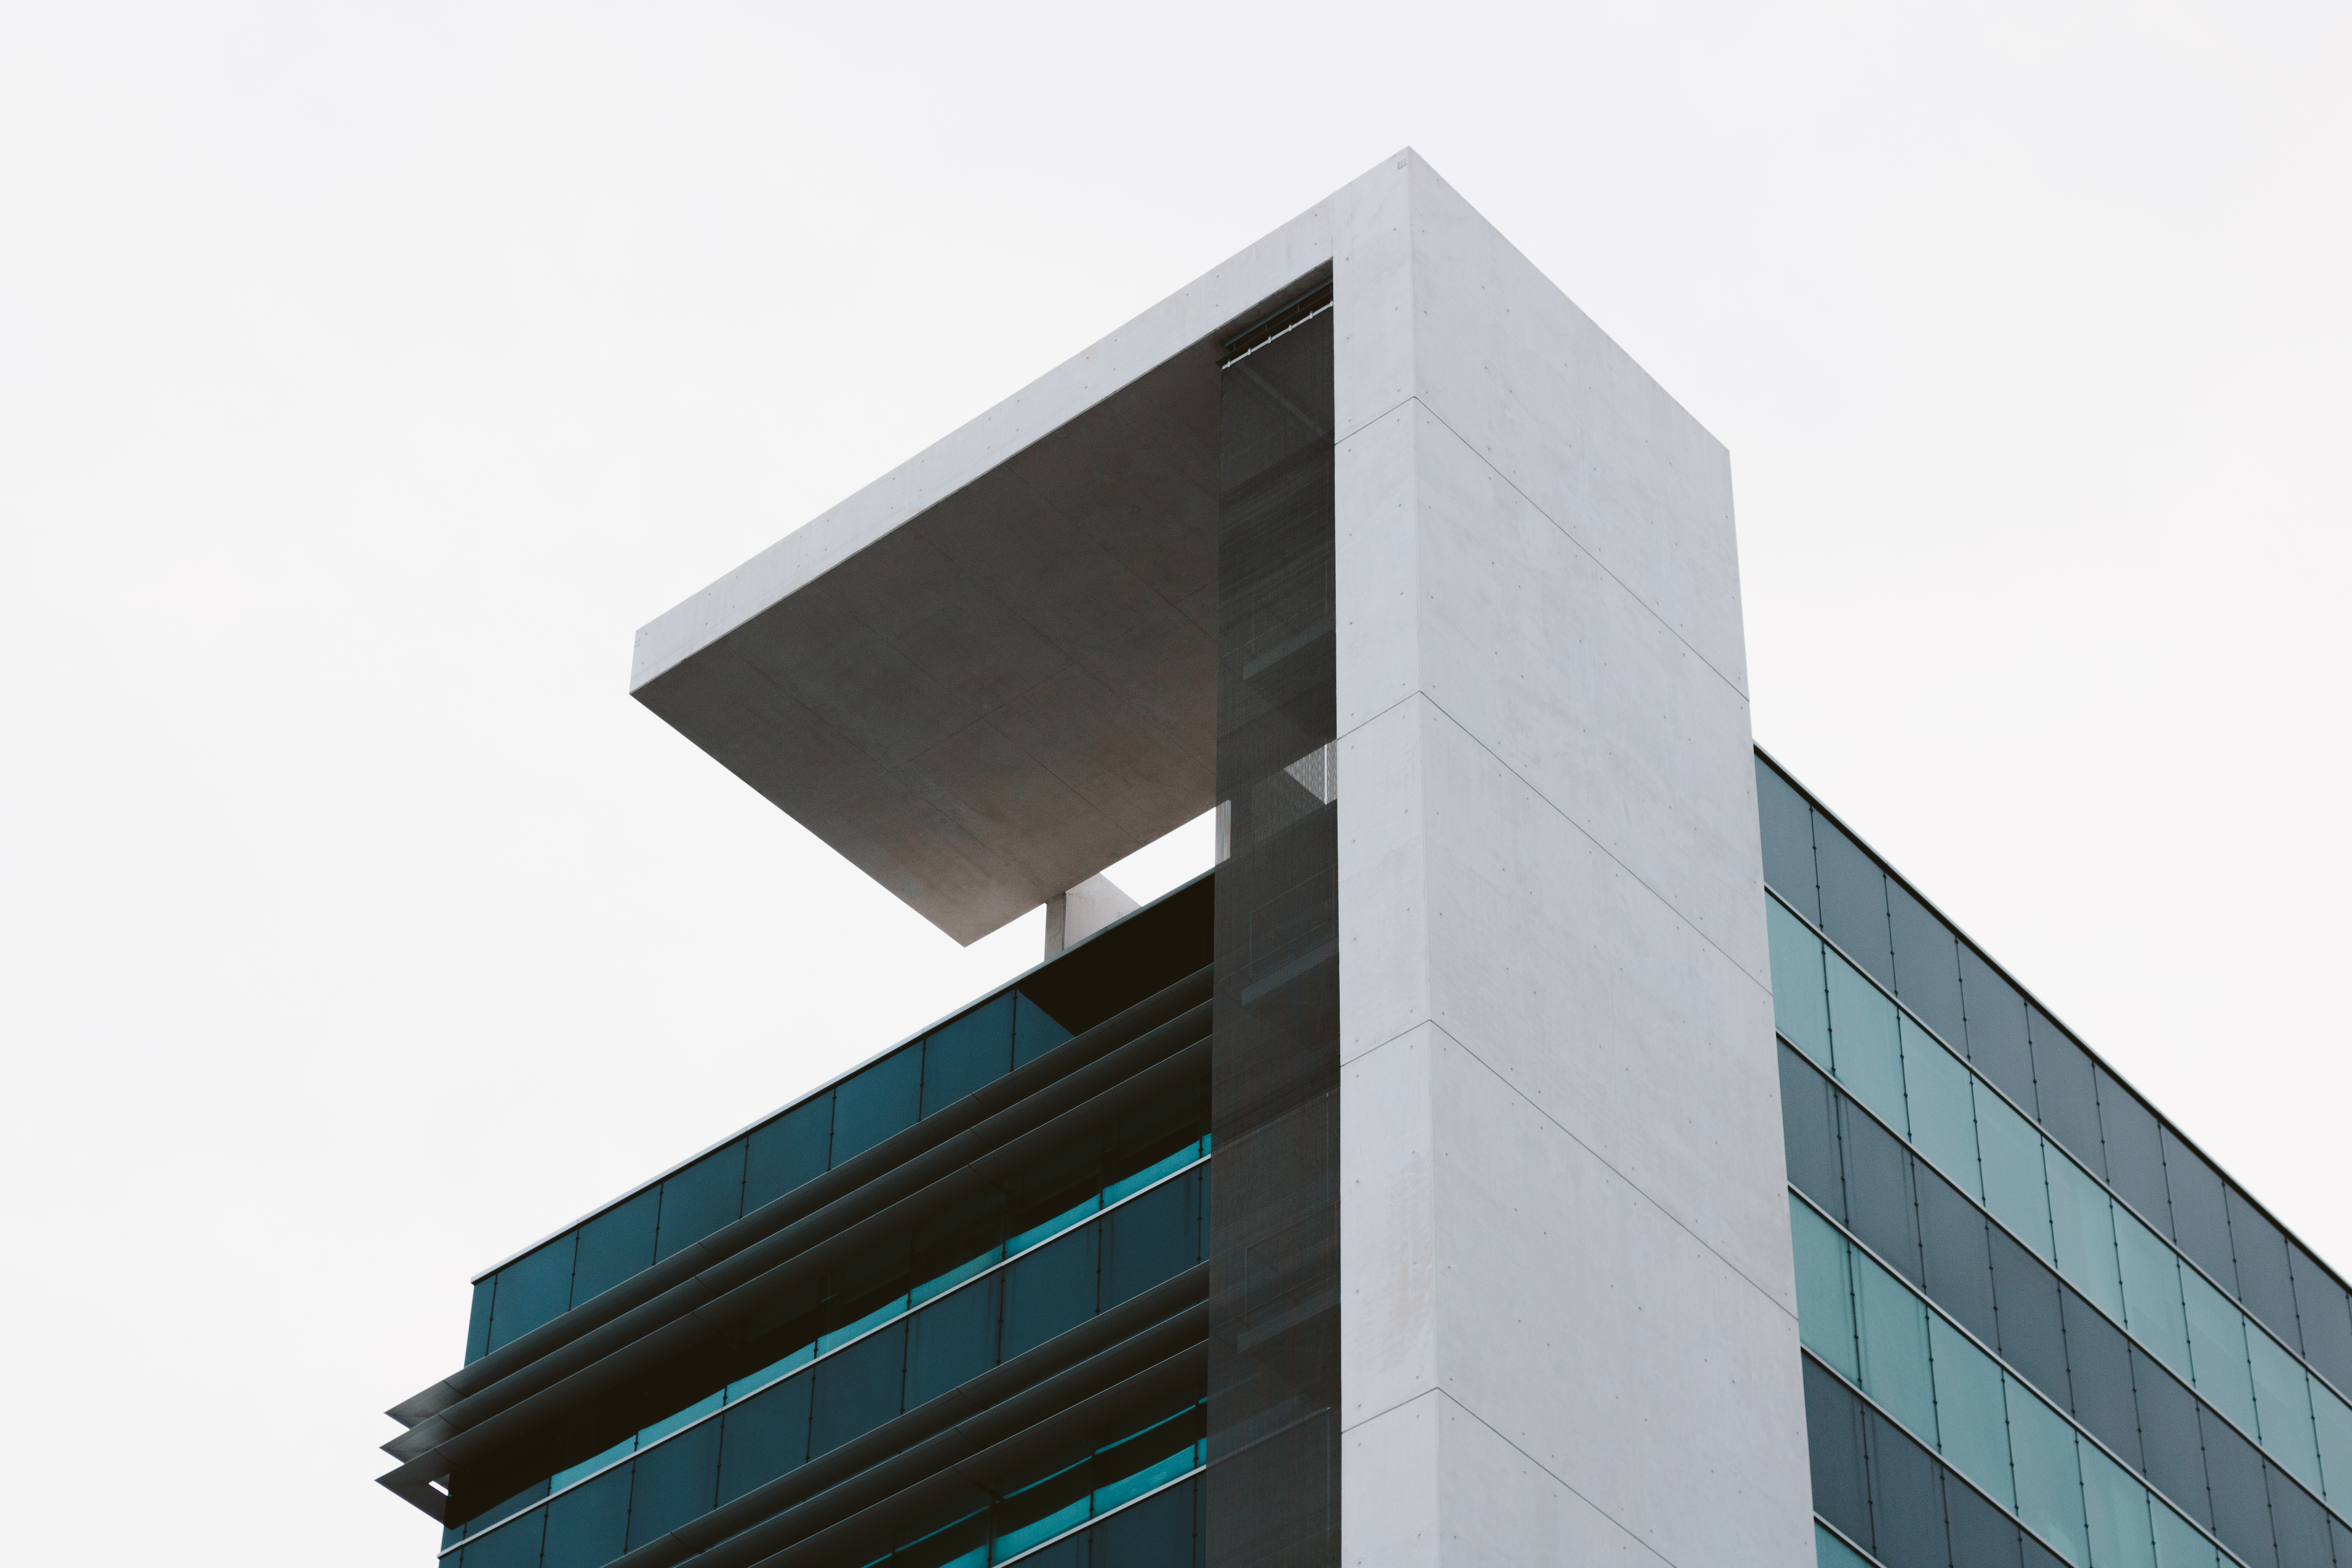
architecture, structure, sky, window, building, skyscraper, line, facade, professional, modern, tower block, design, headquarters, daylighting, brutalist architecture